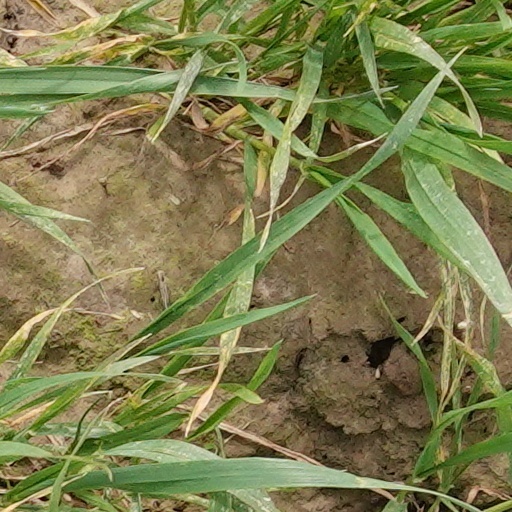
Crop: wheat